CentralPlaza Udon Thani

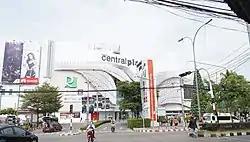
Central Udon in 2017

Central Udon (previously Charoensri Complex, CentralPlaza Udon Thani) is a shopping mall on Prajaksilapakom Road, Mueang Udon Thani District, Udon Thani. Central Pattana acquired the former Charoensri complex on 8 April 2009. Plans have been made to renovate and expand the complex on a land plot.